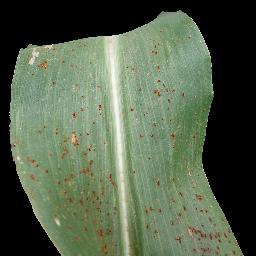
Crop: corn
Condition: (maize)_common_rust